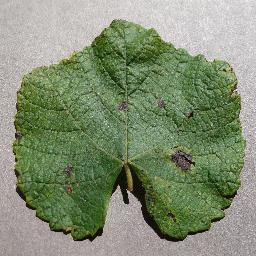
Label: Grape___Leaf_blight_(Isariopsis_Leaf_Spot)